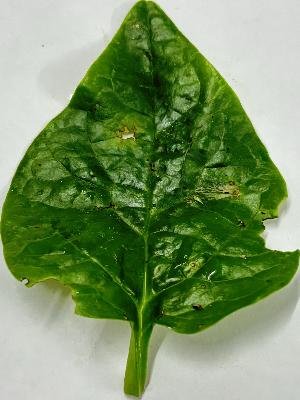
Label: Pest-Damage